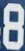
Number: 8